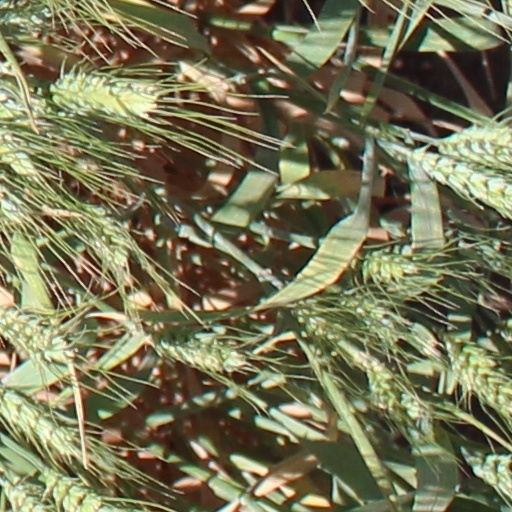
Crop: wheat